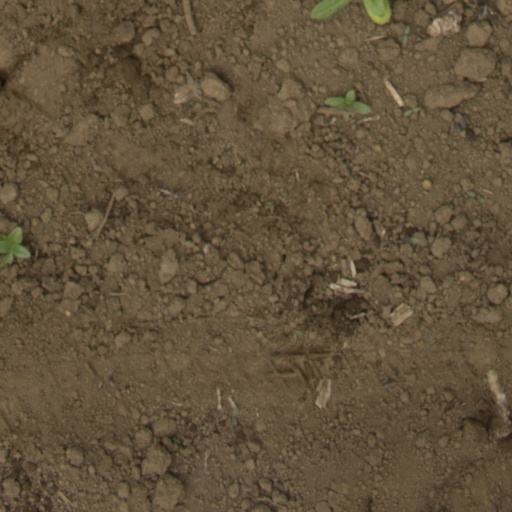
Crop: Jerusalem artichoke